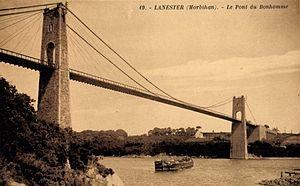
Pont du Bonhomme à Lanester, Morbihan, France"
Cette liste des ponts les plus longs de France présente une liste de ponts de France possédant une portée supérieure à 100 mètres ou une longueur totale supérieure à 500 mètres.
Le pont du Bonhomme est situé dans la région de Lorient, en France. Il relie les villes de Kervignac et de Lanester en franchissant le Blavet et remplace un bac utilisé depuis le XVIIᵉ siècle. Son emplacement à l'entrée de la vallée est choisi de façon à permettre aux bateaux à voile de continuer à desservir la commune d'Hennebont située en amont.